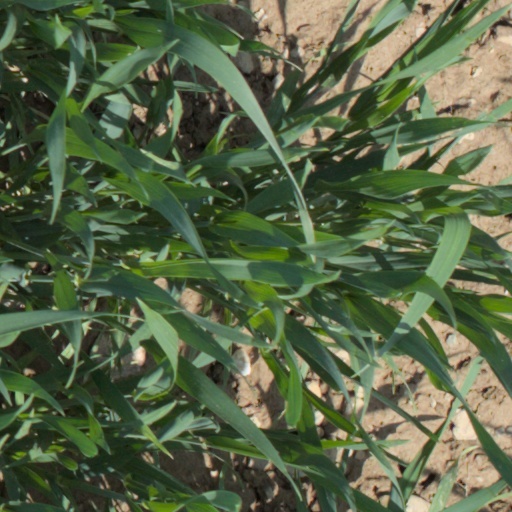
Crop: wheat